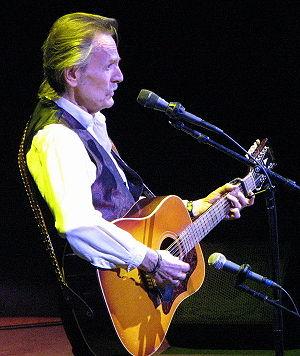
Gordon Meredith Lightfoot Jr, né le 17 novembre 1938 à Orillia, Ontario, est un auteur-compositeur-interprète, poète et chanteur folk canadien anglophone. Il est membre de l'Ordre du Canada.